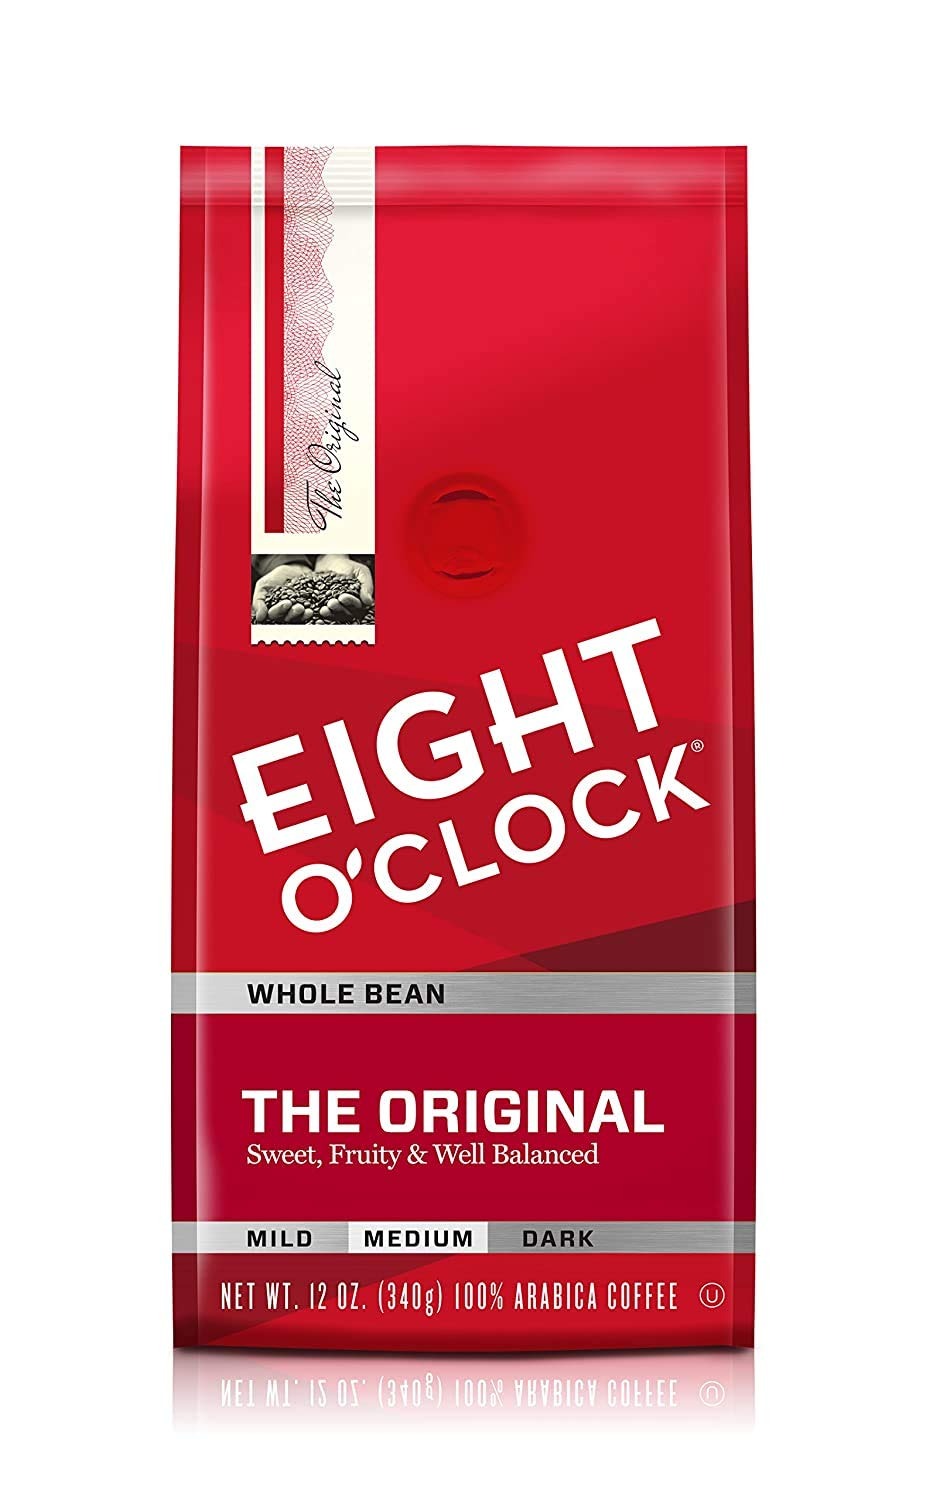
Item Name: Eight O'clock Original Whole Bean Coffee, 12 oz
Bullet Point: From Latin America to East Africa, our Master Roasters carefully search the world for premium 100% Arabica beans
Value: 12.0
Unit: oz

Price: 15.3